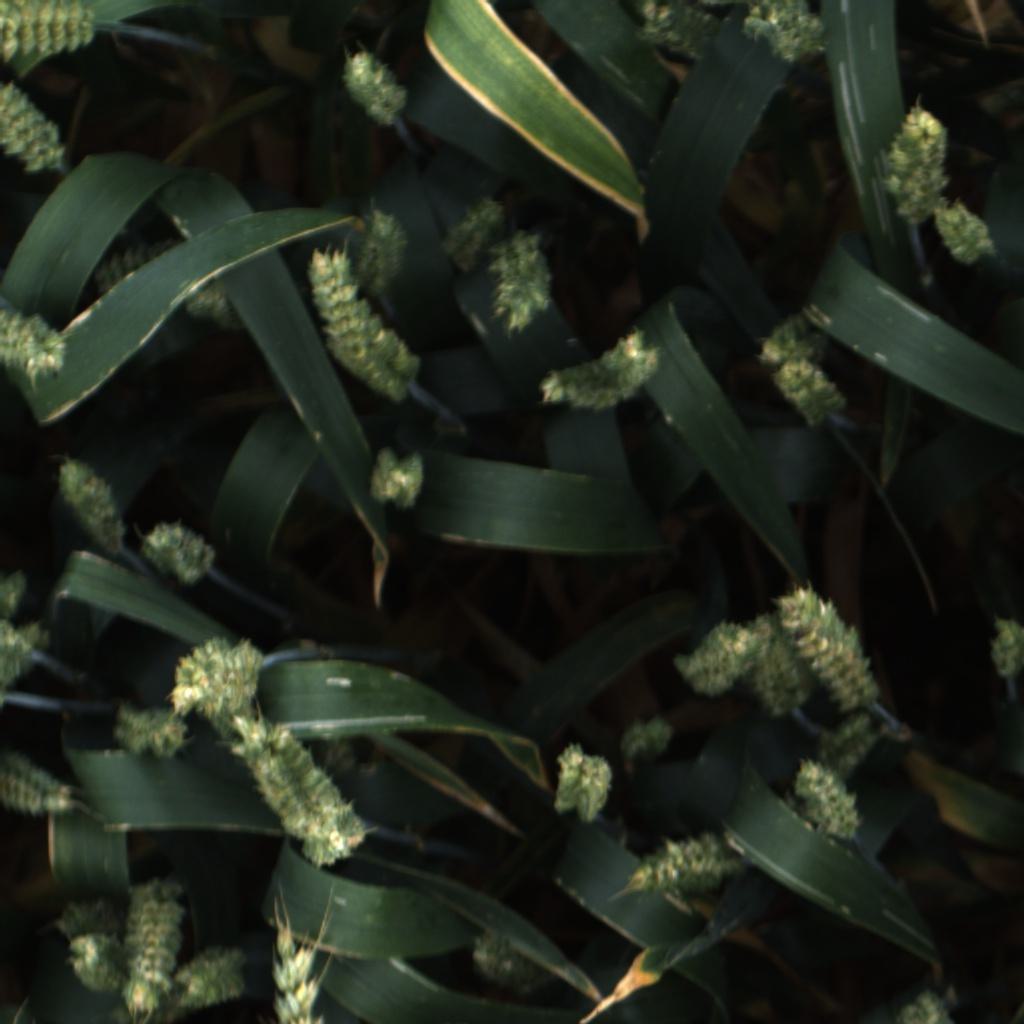
Country: UK
Location: Rothamsted
Wheat development stage: Filling - Ripening